Catherine of Navarre

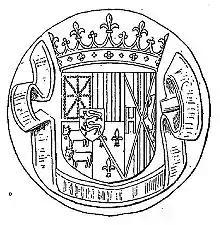
Seal of Catherine of Navarre

In 1516, two columns led by King John III and Pedro, Marshal of Navarre, crossed the Pyrenees south and attempted to reconquer Navarre but they failed to progress into the heartland of the kingdom. Devastated by the defeats undergone, John retreated to Monein, and died on 17 June 1516. Queen Catherine did not outlive her husband much longer, and died in her domain of Mont-de-Marsan on 12 February 1517, just a few months later. By then, she had given birth to 13 children (other sources point to 14).